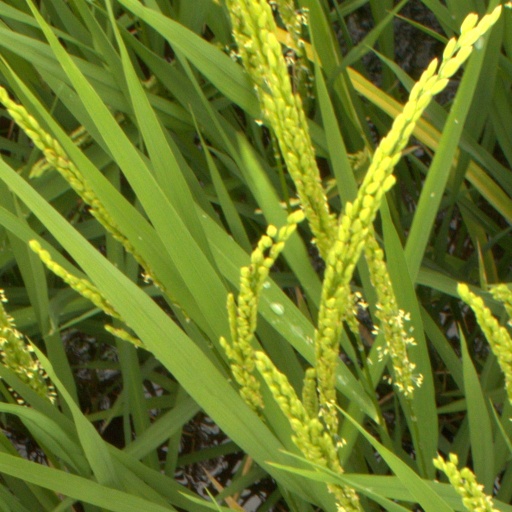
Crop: rice